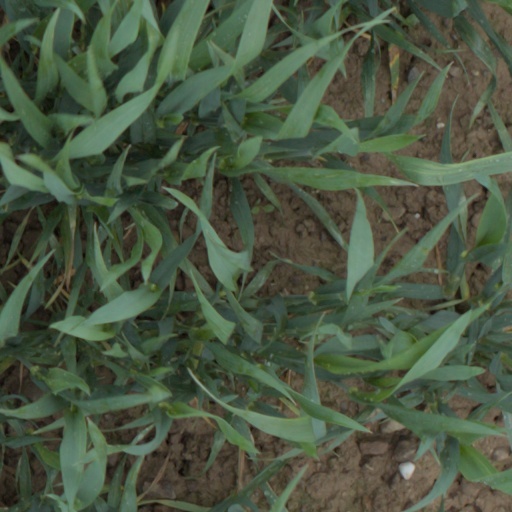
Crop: wheat